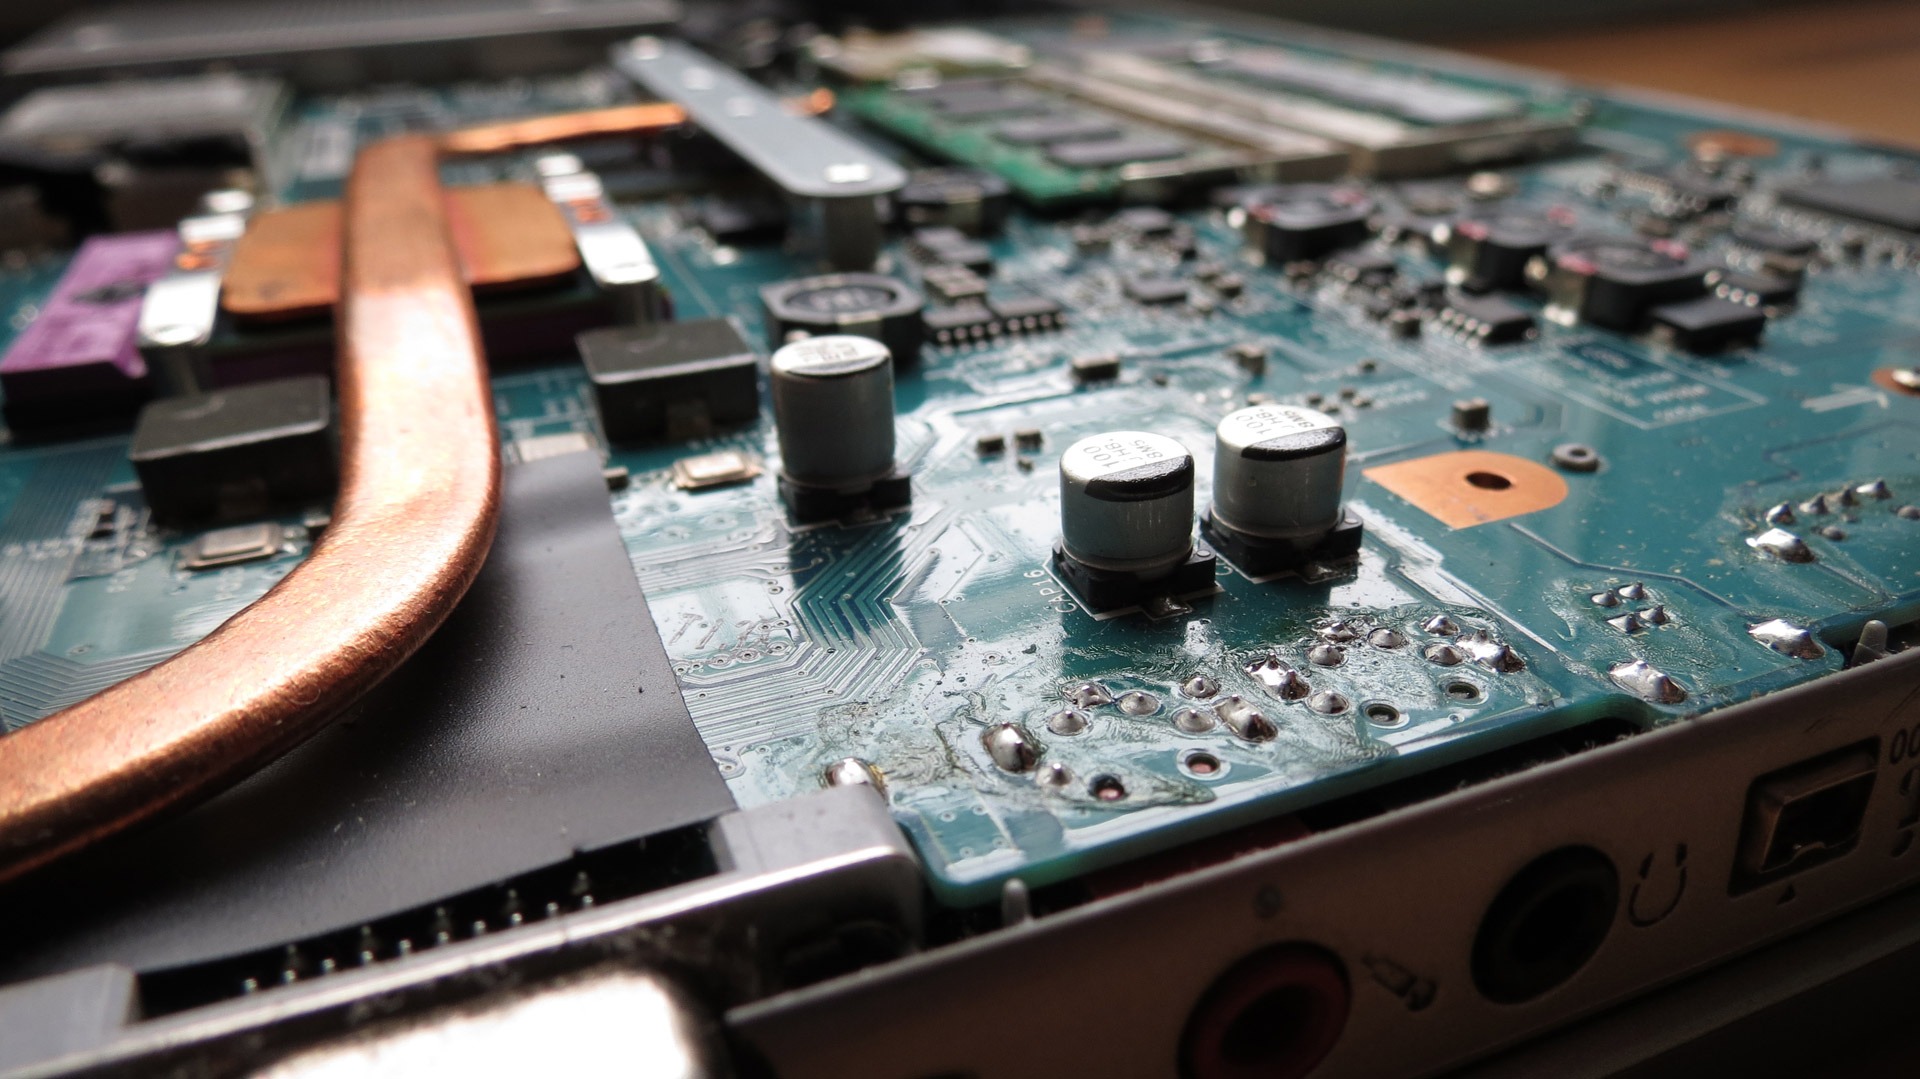
technology, electronics, circuit, high tech, electronic device, computer hardware, personal computer hardware, electronic instrument, printed circuit technology, conductive path, circuit path